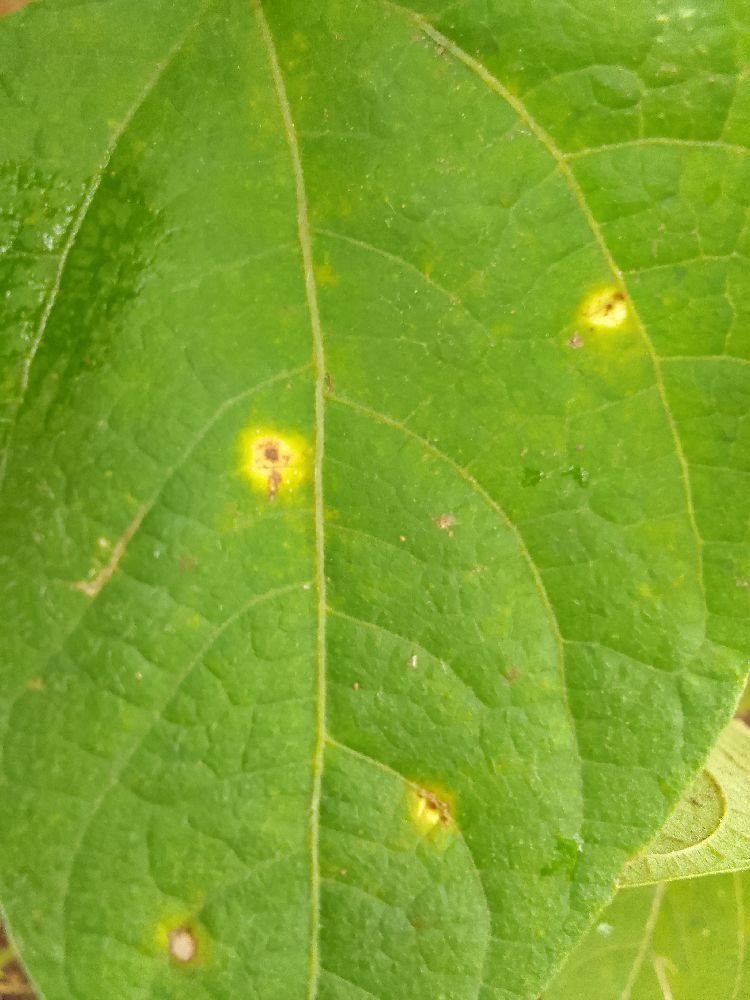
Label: rust